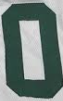
Number: 0